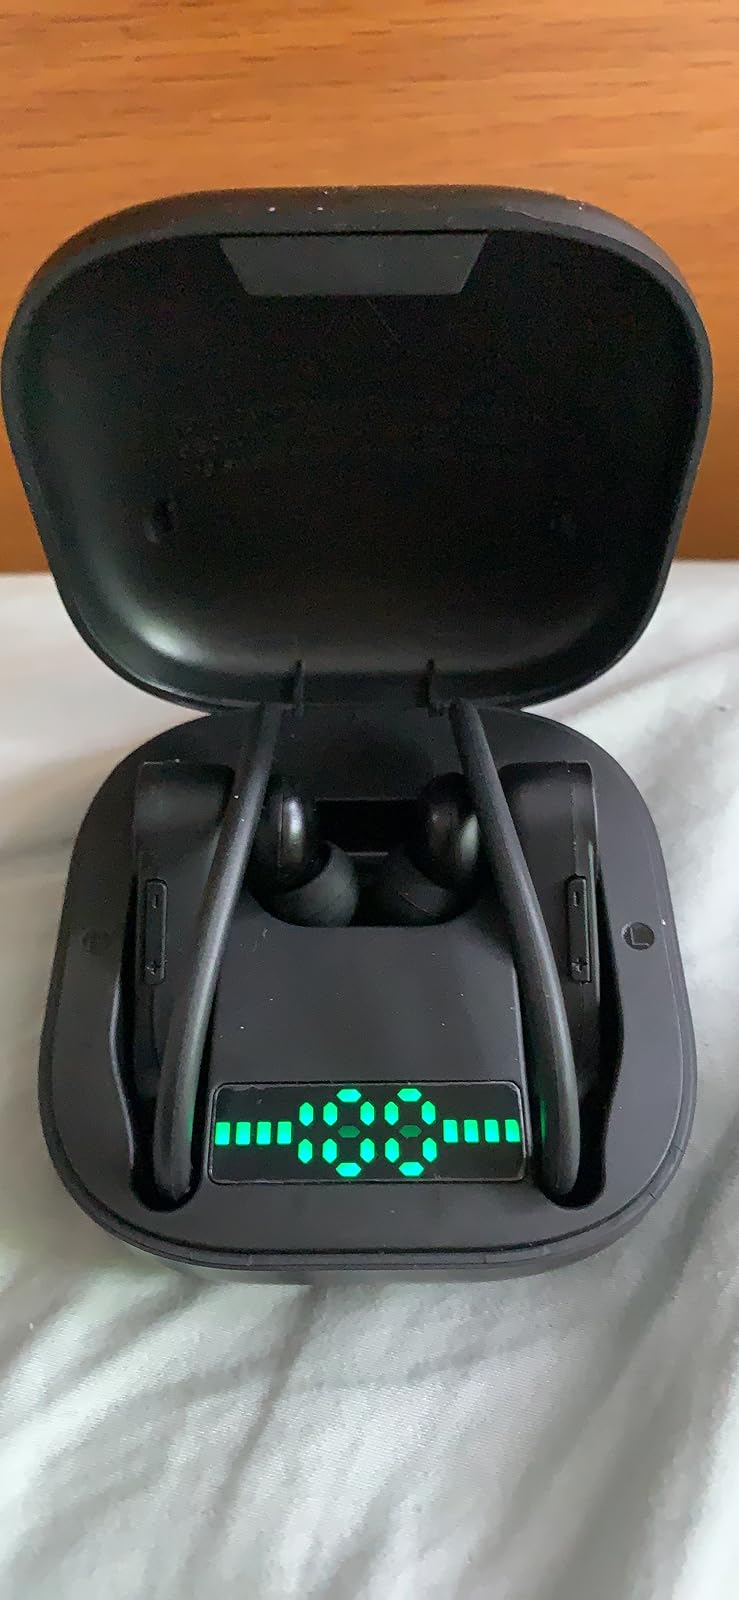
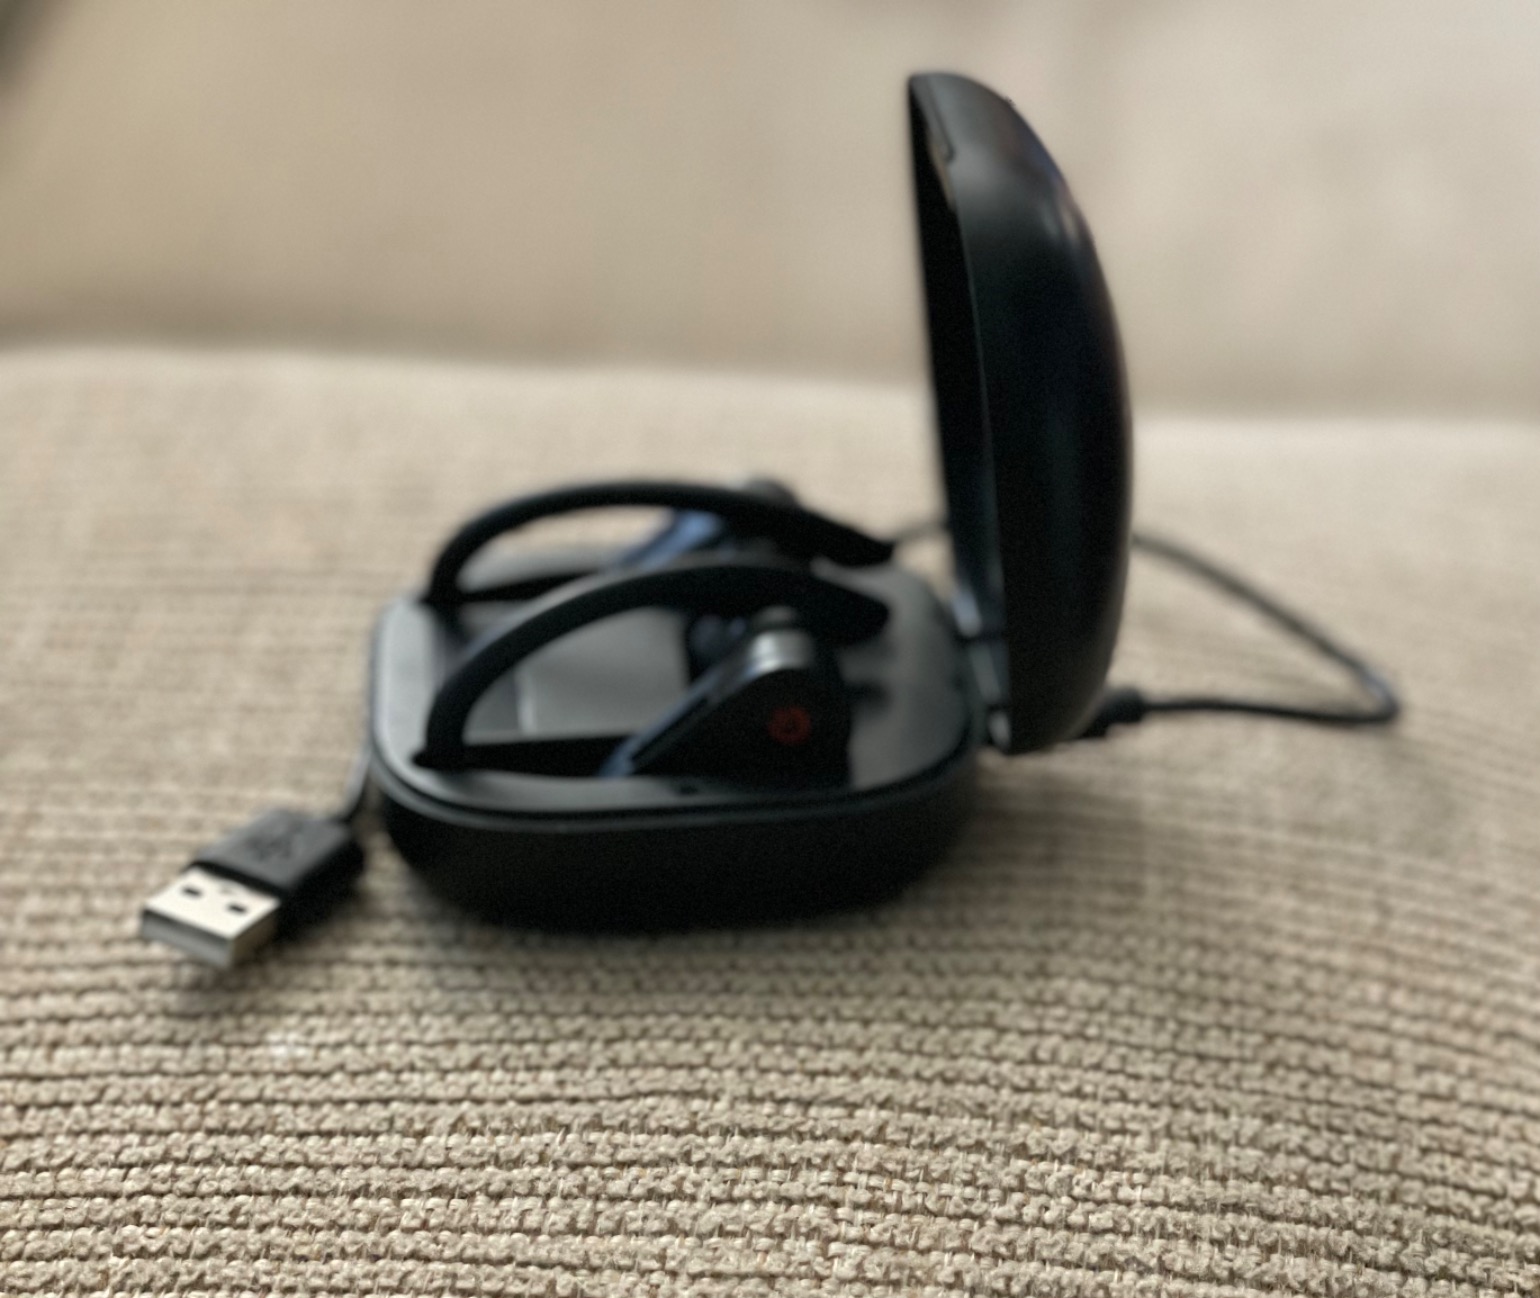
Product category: earbuds
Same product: yes